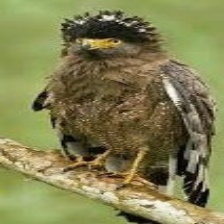
Species: CRESTED SERPENT EAGLE
Scientific name: SPILORNIS CHEELA